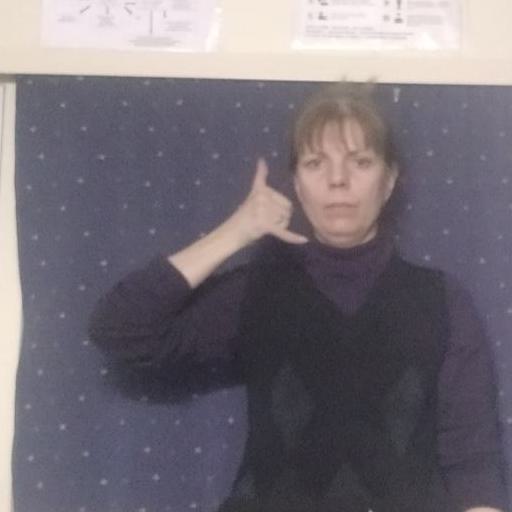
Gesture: call